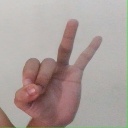
अक्षर: ण